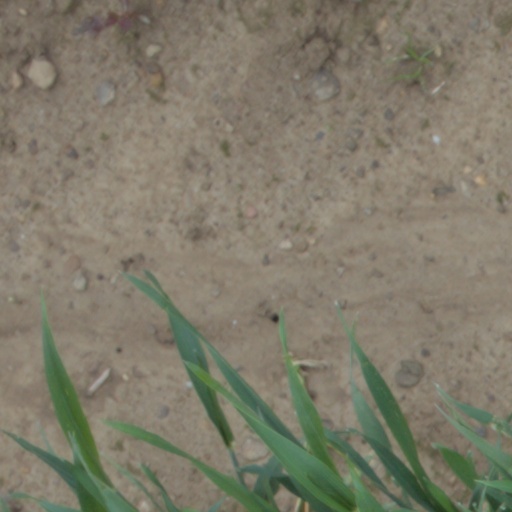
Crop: wheat